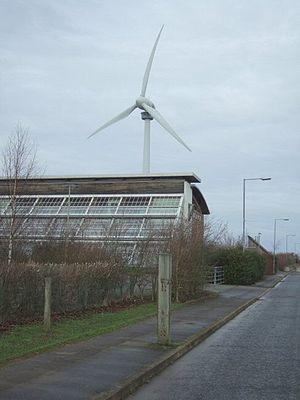
Cette liste des musées du Norfolk, Angleterre contient des musées qui sont définis dans ce contexte comme des institutions qui recueillent et soignent des objets d'intérêt culturel, artistique, scientifique ou historique. leurs collections ou expositions connexes disponibles pour la consultation publique. Sont également inclus les galeries d'art à but non lucratif et les galeries d'art universitaires. Les musées virtuels ne sont pas inclus.